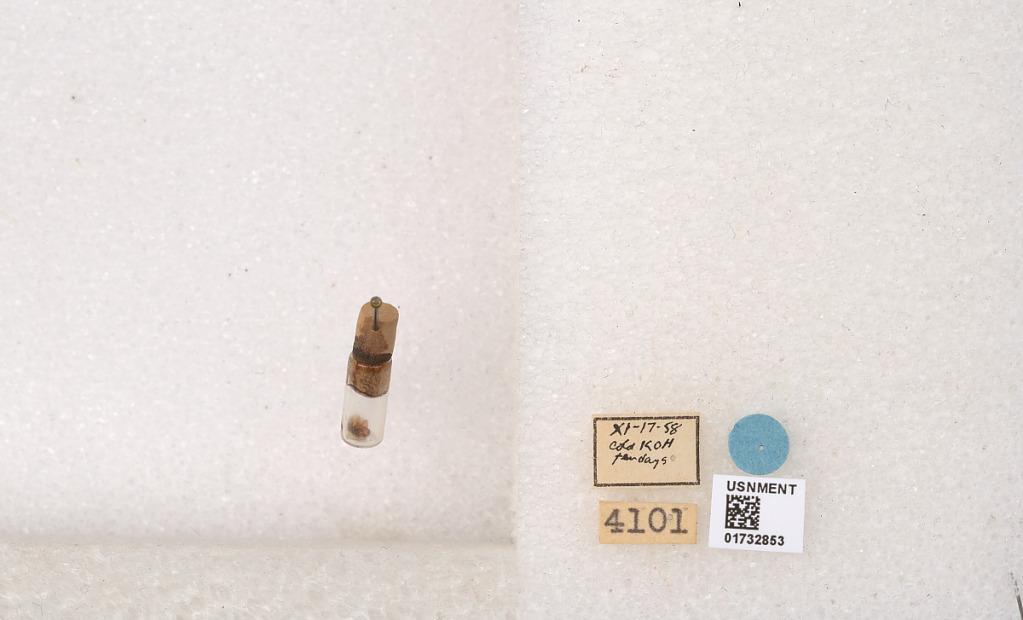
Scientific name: Xylocopa (Neoxylocopa) aurulenta (Fabricius)
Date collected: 1958-11-17